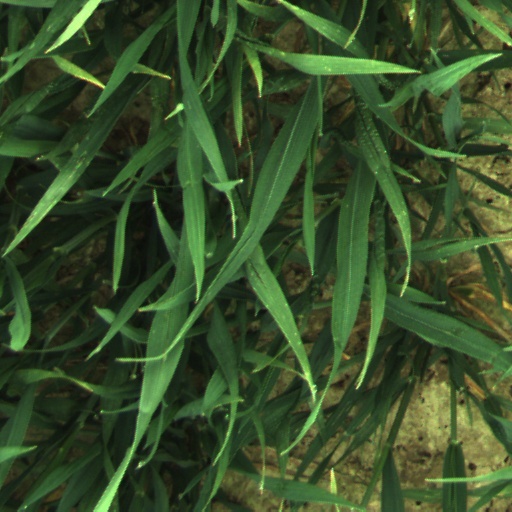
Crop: wheat